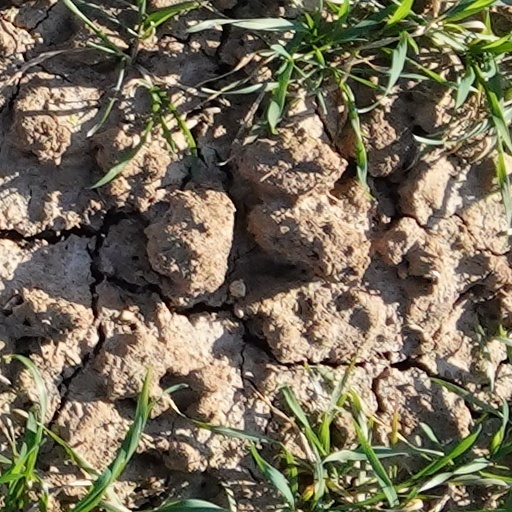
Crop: wheat